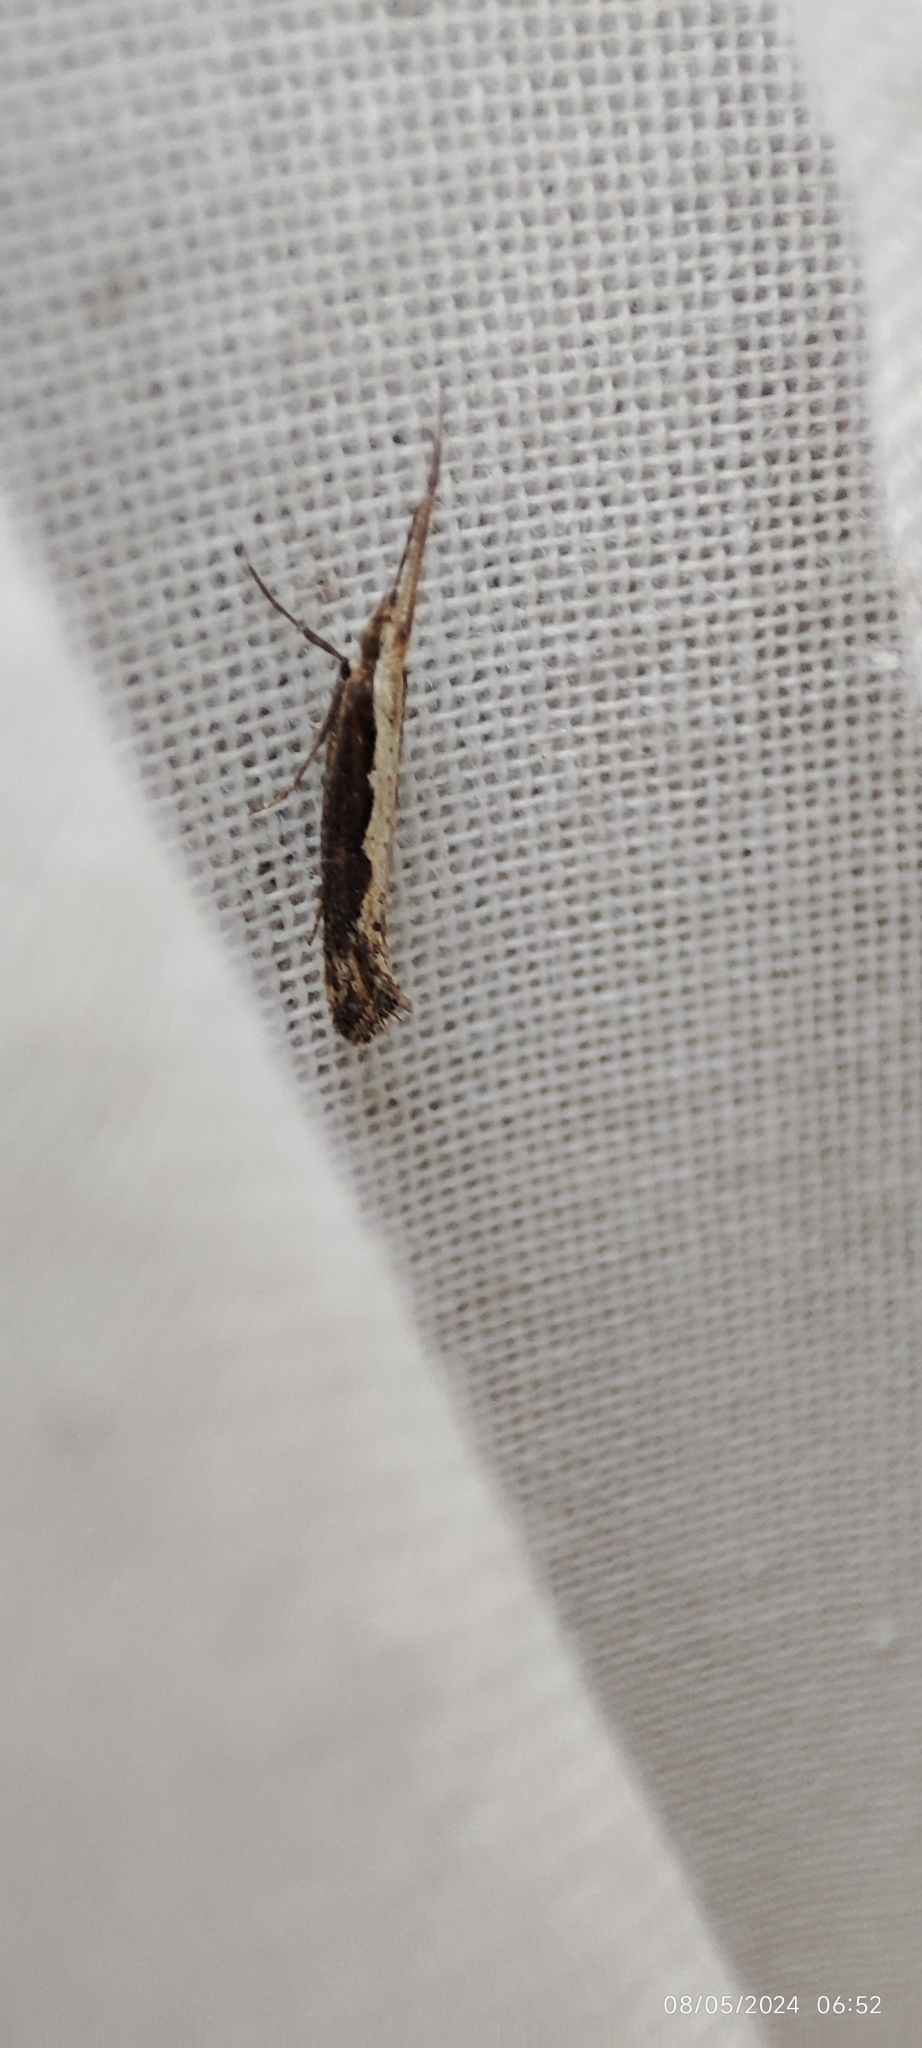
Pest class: diamondback_moth